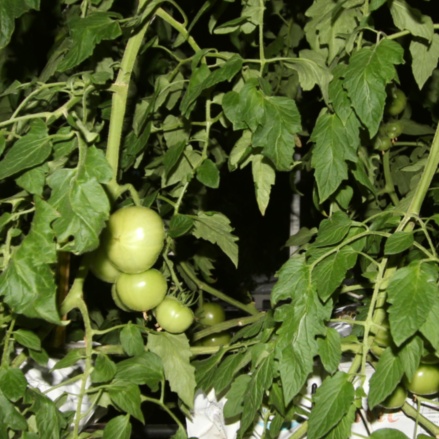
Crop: tomato